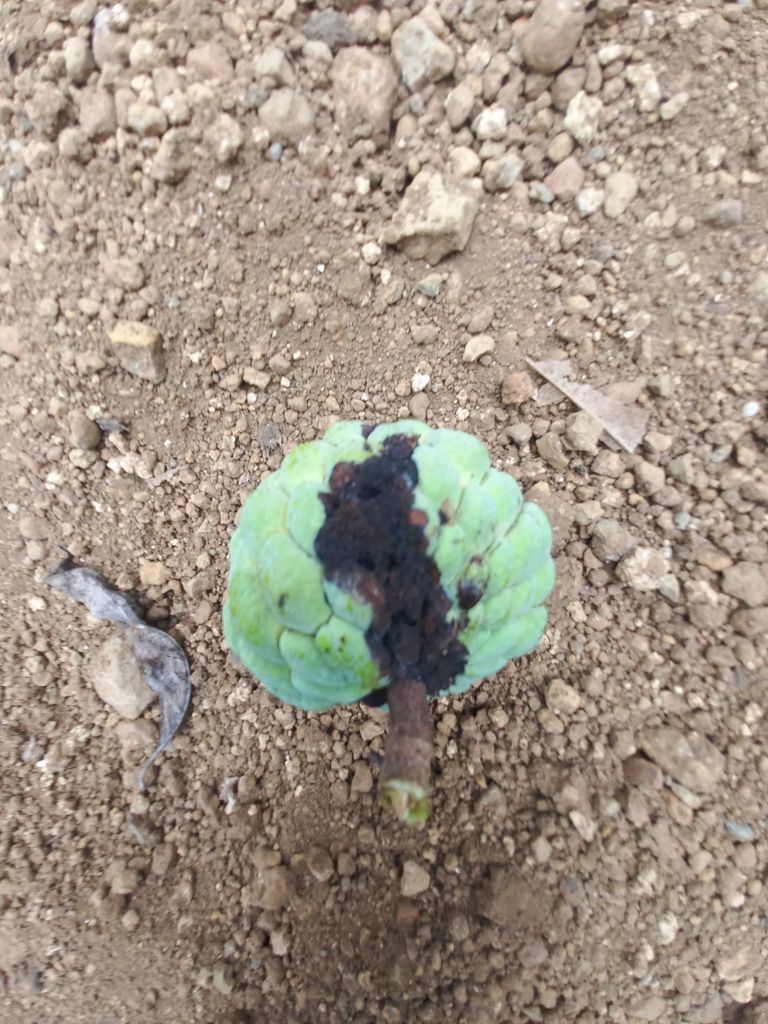
Disease label: Diplodia Rot